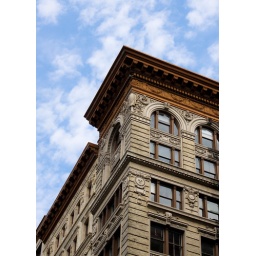
I thought this building was especially pretty against the blue sky.